Kyle Edmund

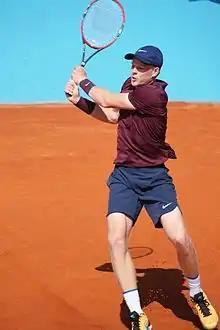
Kyle Edmund at the 2016 Open de Nice Côte d'Azur

In his first tournament of 2016, Edmund succeeded in qualifying for the Qatar Open. In the first round of the main draw Edmund achieved his first ever top-50 win over 43-ranked Martin Kližan in straight sets, before defeating Daniel Muñoz de la Nava to reach his first ATP quarterfinal, where he lost in straight sets to world number 7 Tomáš Berdych.